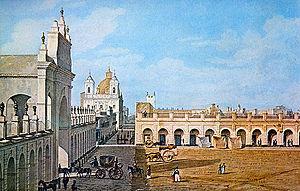
La Recova de Buenos Aires, était une sorte de marché couvert, composé de deux longues galeries alignées, symétriques, compartimentées, sans étage, reliées entre elles par une monumentale arche centrale, et qui se dressait autrefois sur la place de la Victoire, dont elle occupait toute la largeur et séparait donc en deux espaces distincts. Commencé à construire en 1802, l’édifice servit, jusqu’à sa démolition en 1883, de principal centre d'approvisionnement pour les habitants de la capitale argentine.